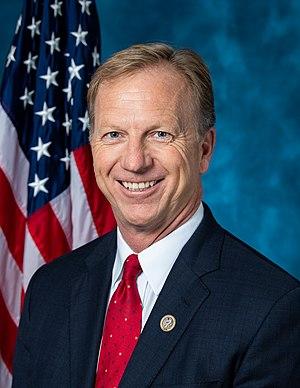
Les représentants de l'Oklahoma sont les membres de la Chambre des représentants des États-Unis élus pour l'État de l'Oklahoma.
Kevin Ray Hern, né le 4 décembre 1961 à Belton, est un homme politique américain. Membre du Parti républicain, il est élu pour l'Oklahoma à la Chambre des représentants des États-Unis depuis 2019.